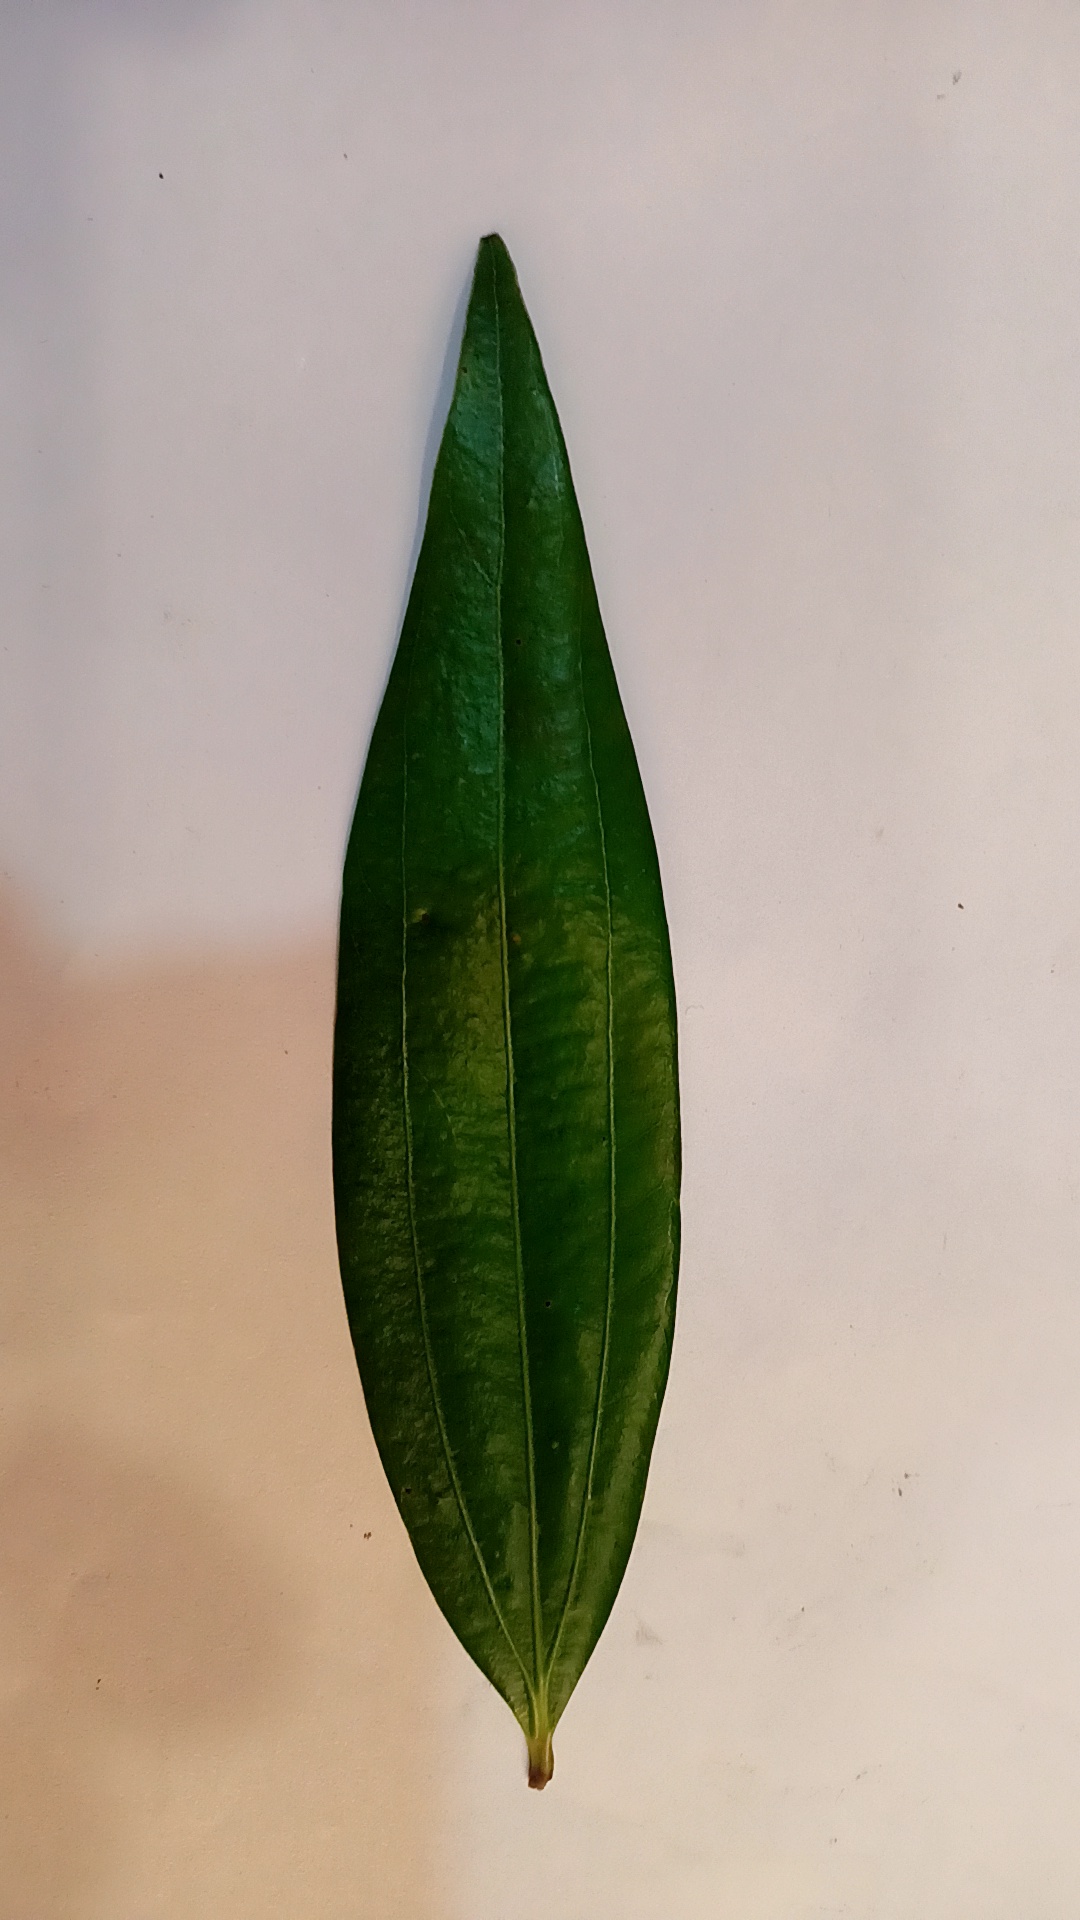
Label: Healthy